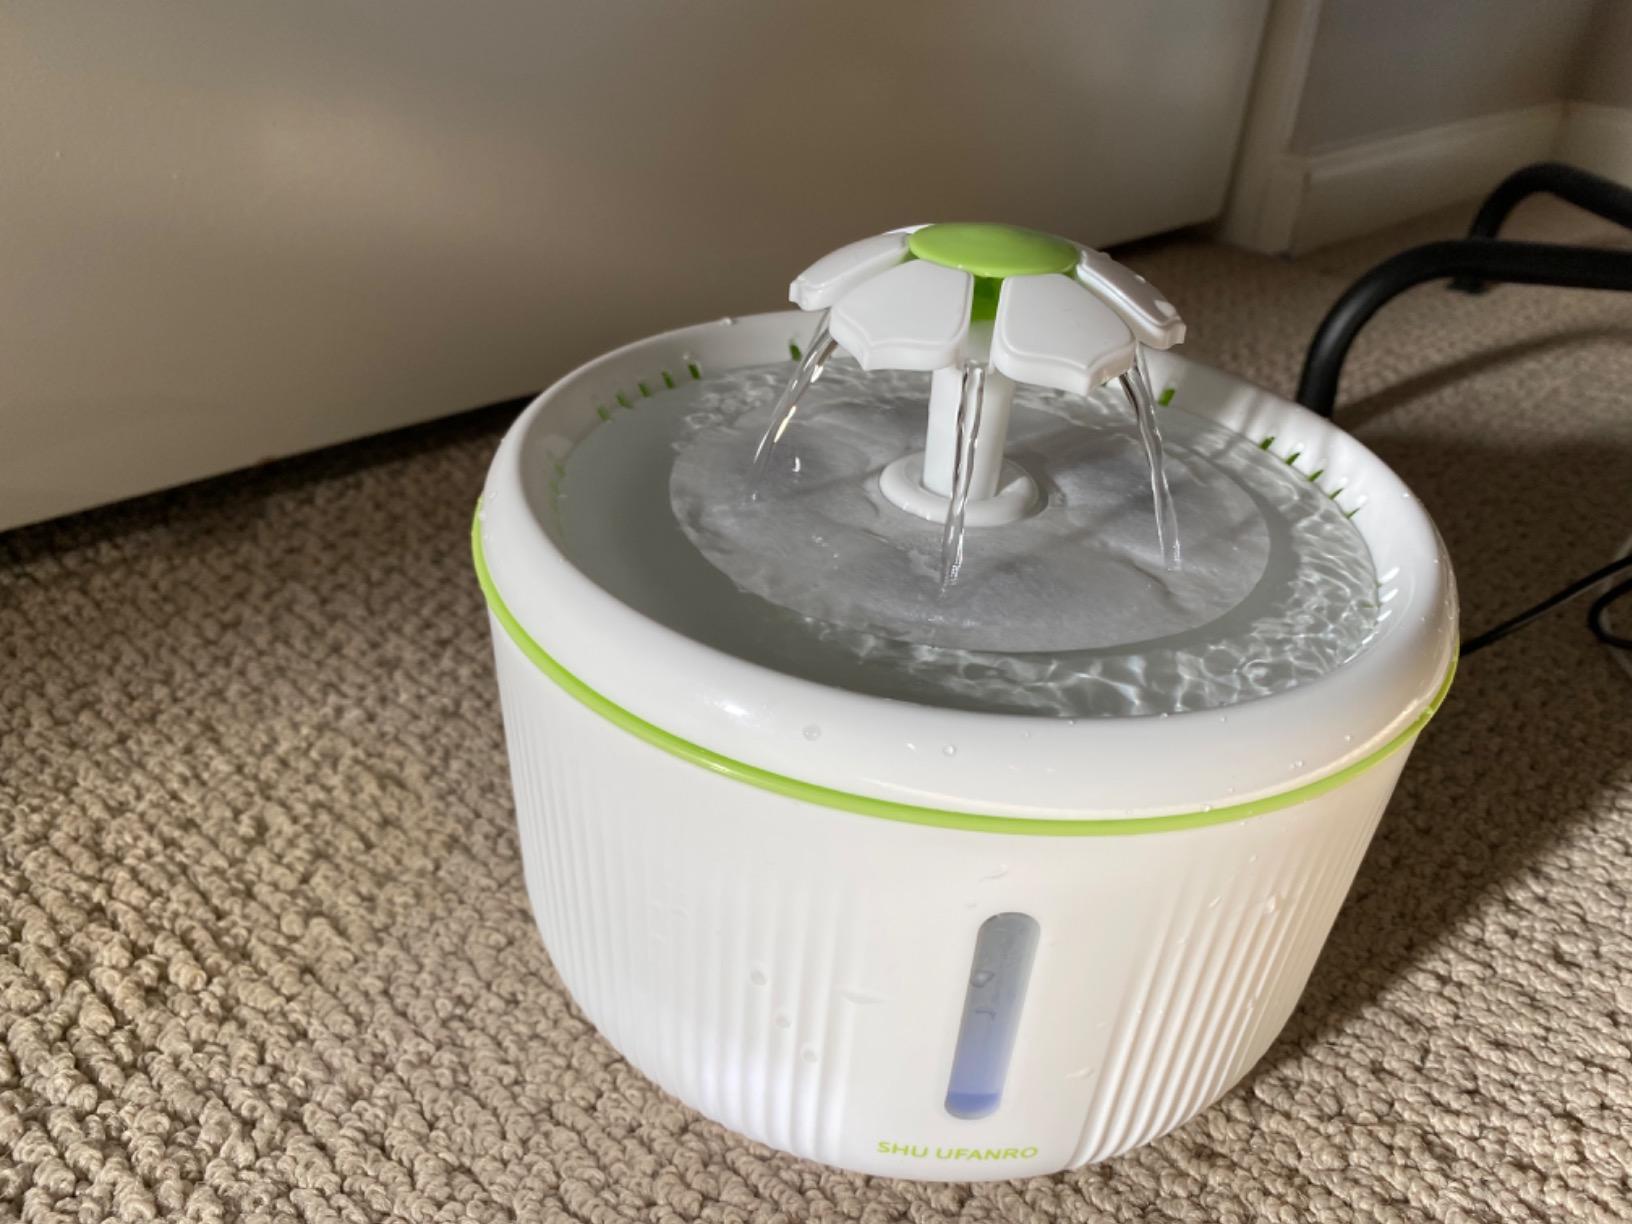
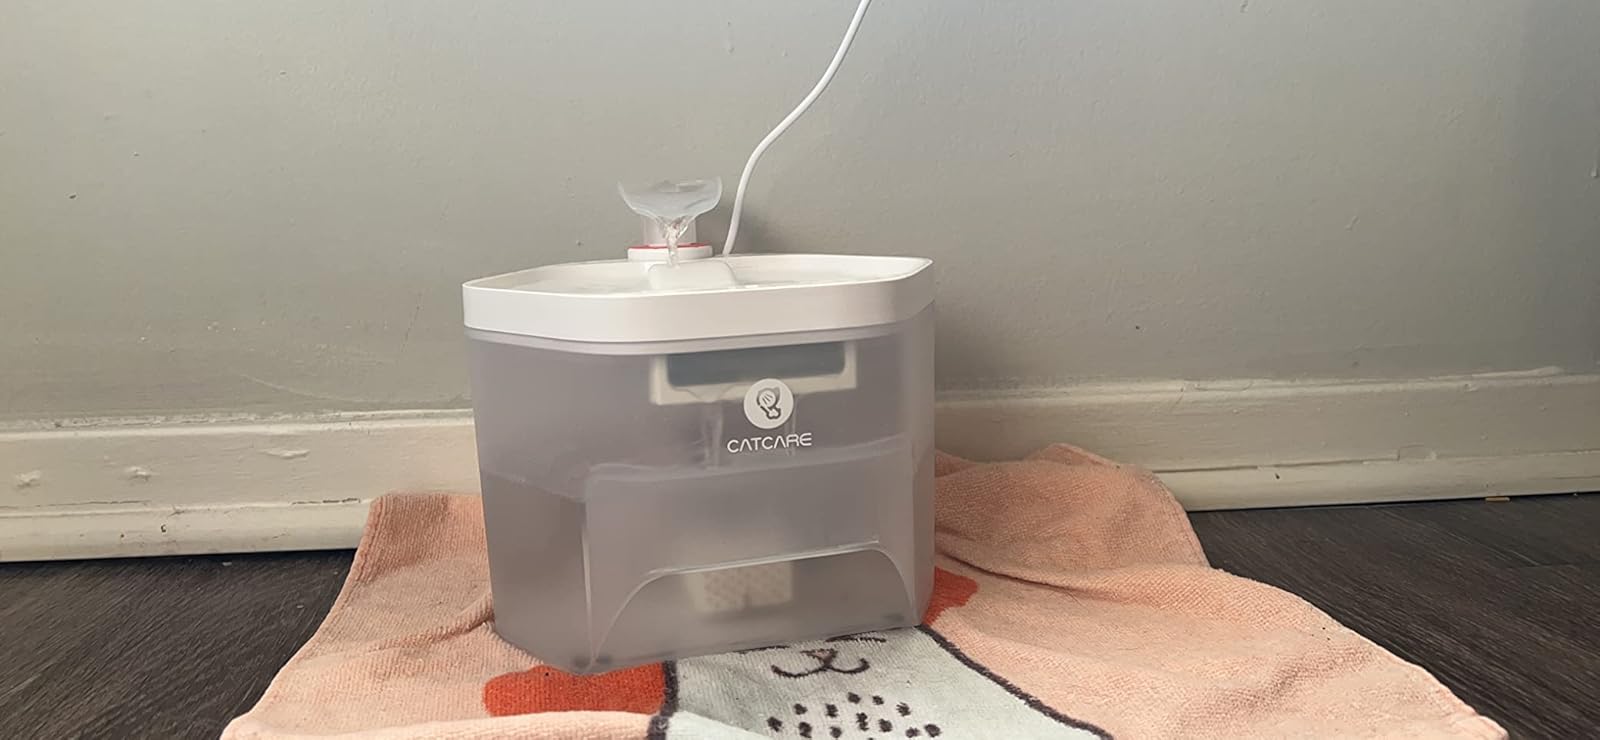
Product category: items_bowl
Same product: no